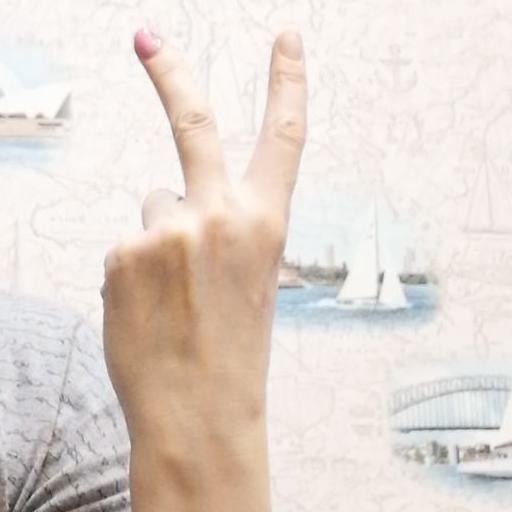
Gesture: peace_inverted